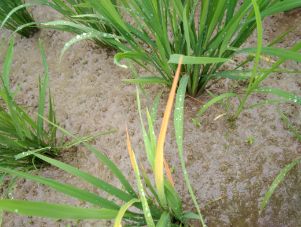
Disease: Tungro